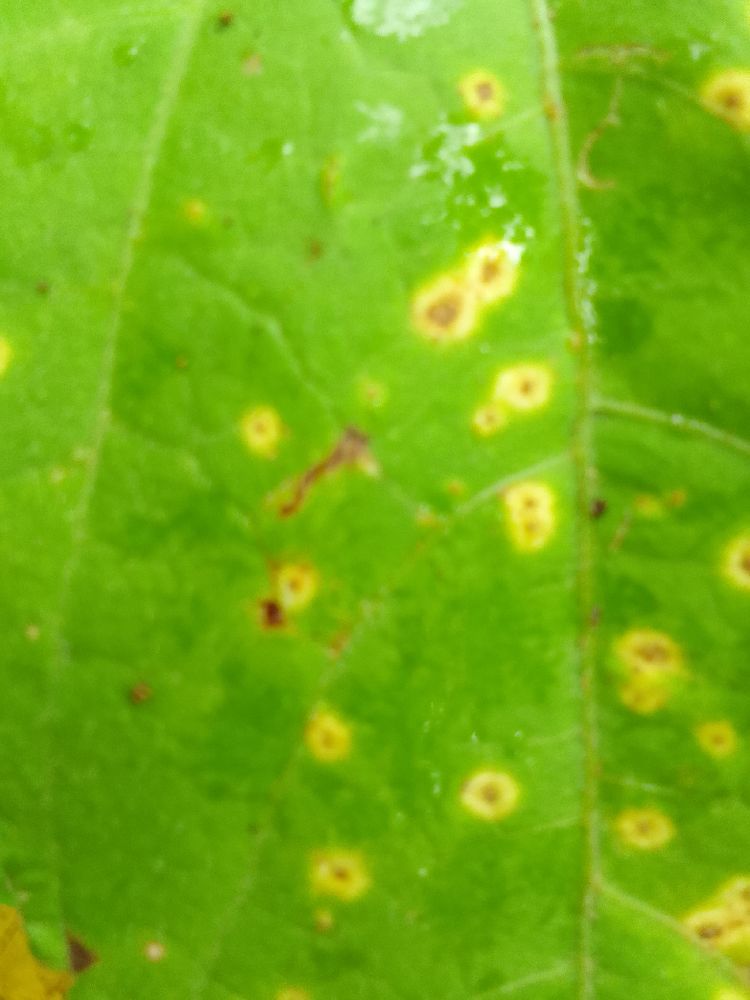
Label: rust